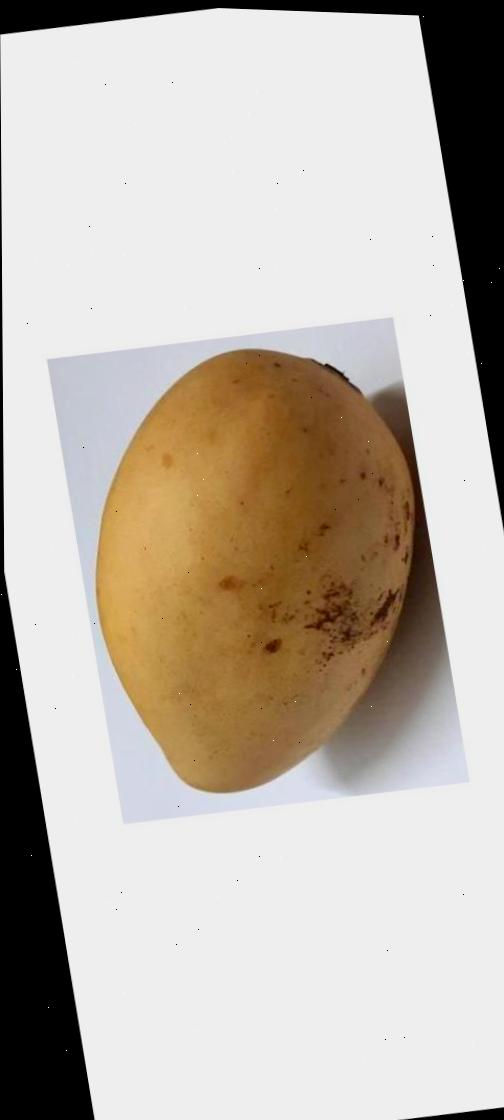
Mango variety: Katimon